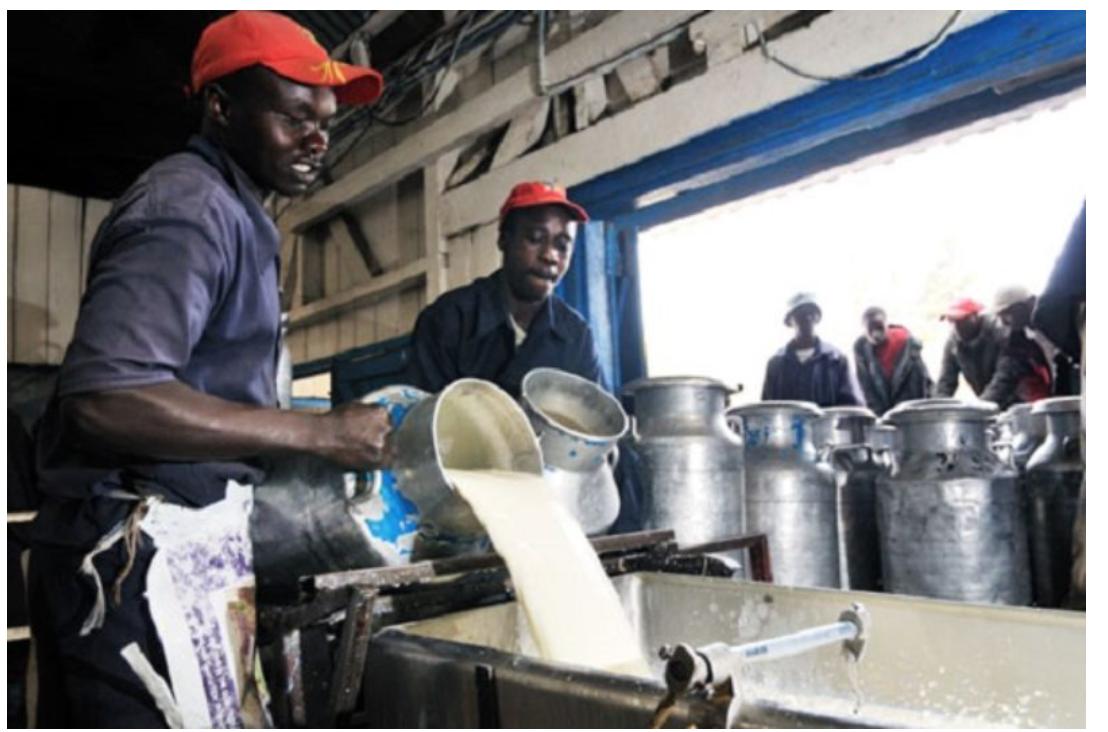
Hifadhi ya maziwa katika kampuni hufanywa kwa kutumia mashine za kisasa zinazohakikisha maziwa yanabaki safi na salama, tayari kusambazwa kwa wateja bila kuharibika.